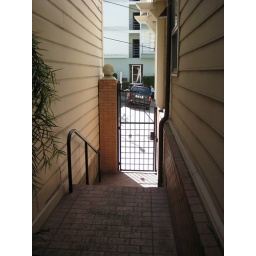
Alley Entrance - Green street in front..behind to right is front door leading into the building